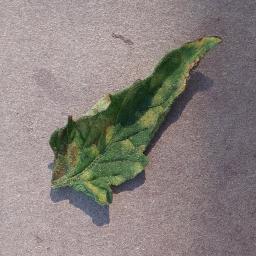
Label: Tomato___Leaf_Mold